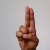
The image shows a hand gesture representing the letter 'U' in Indian Sign Language.